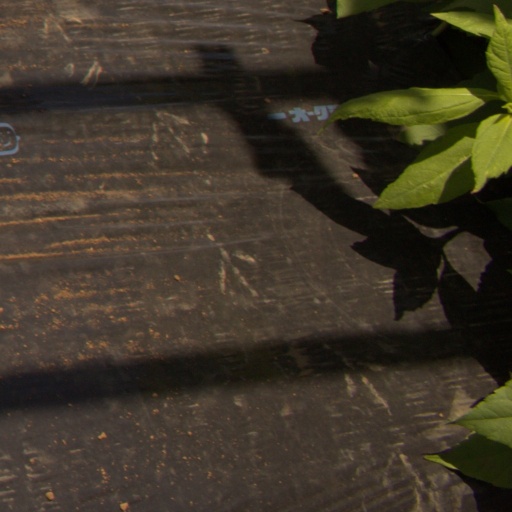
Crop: Jerusalem artichoke